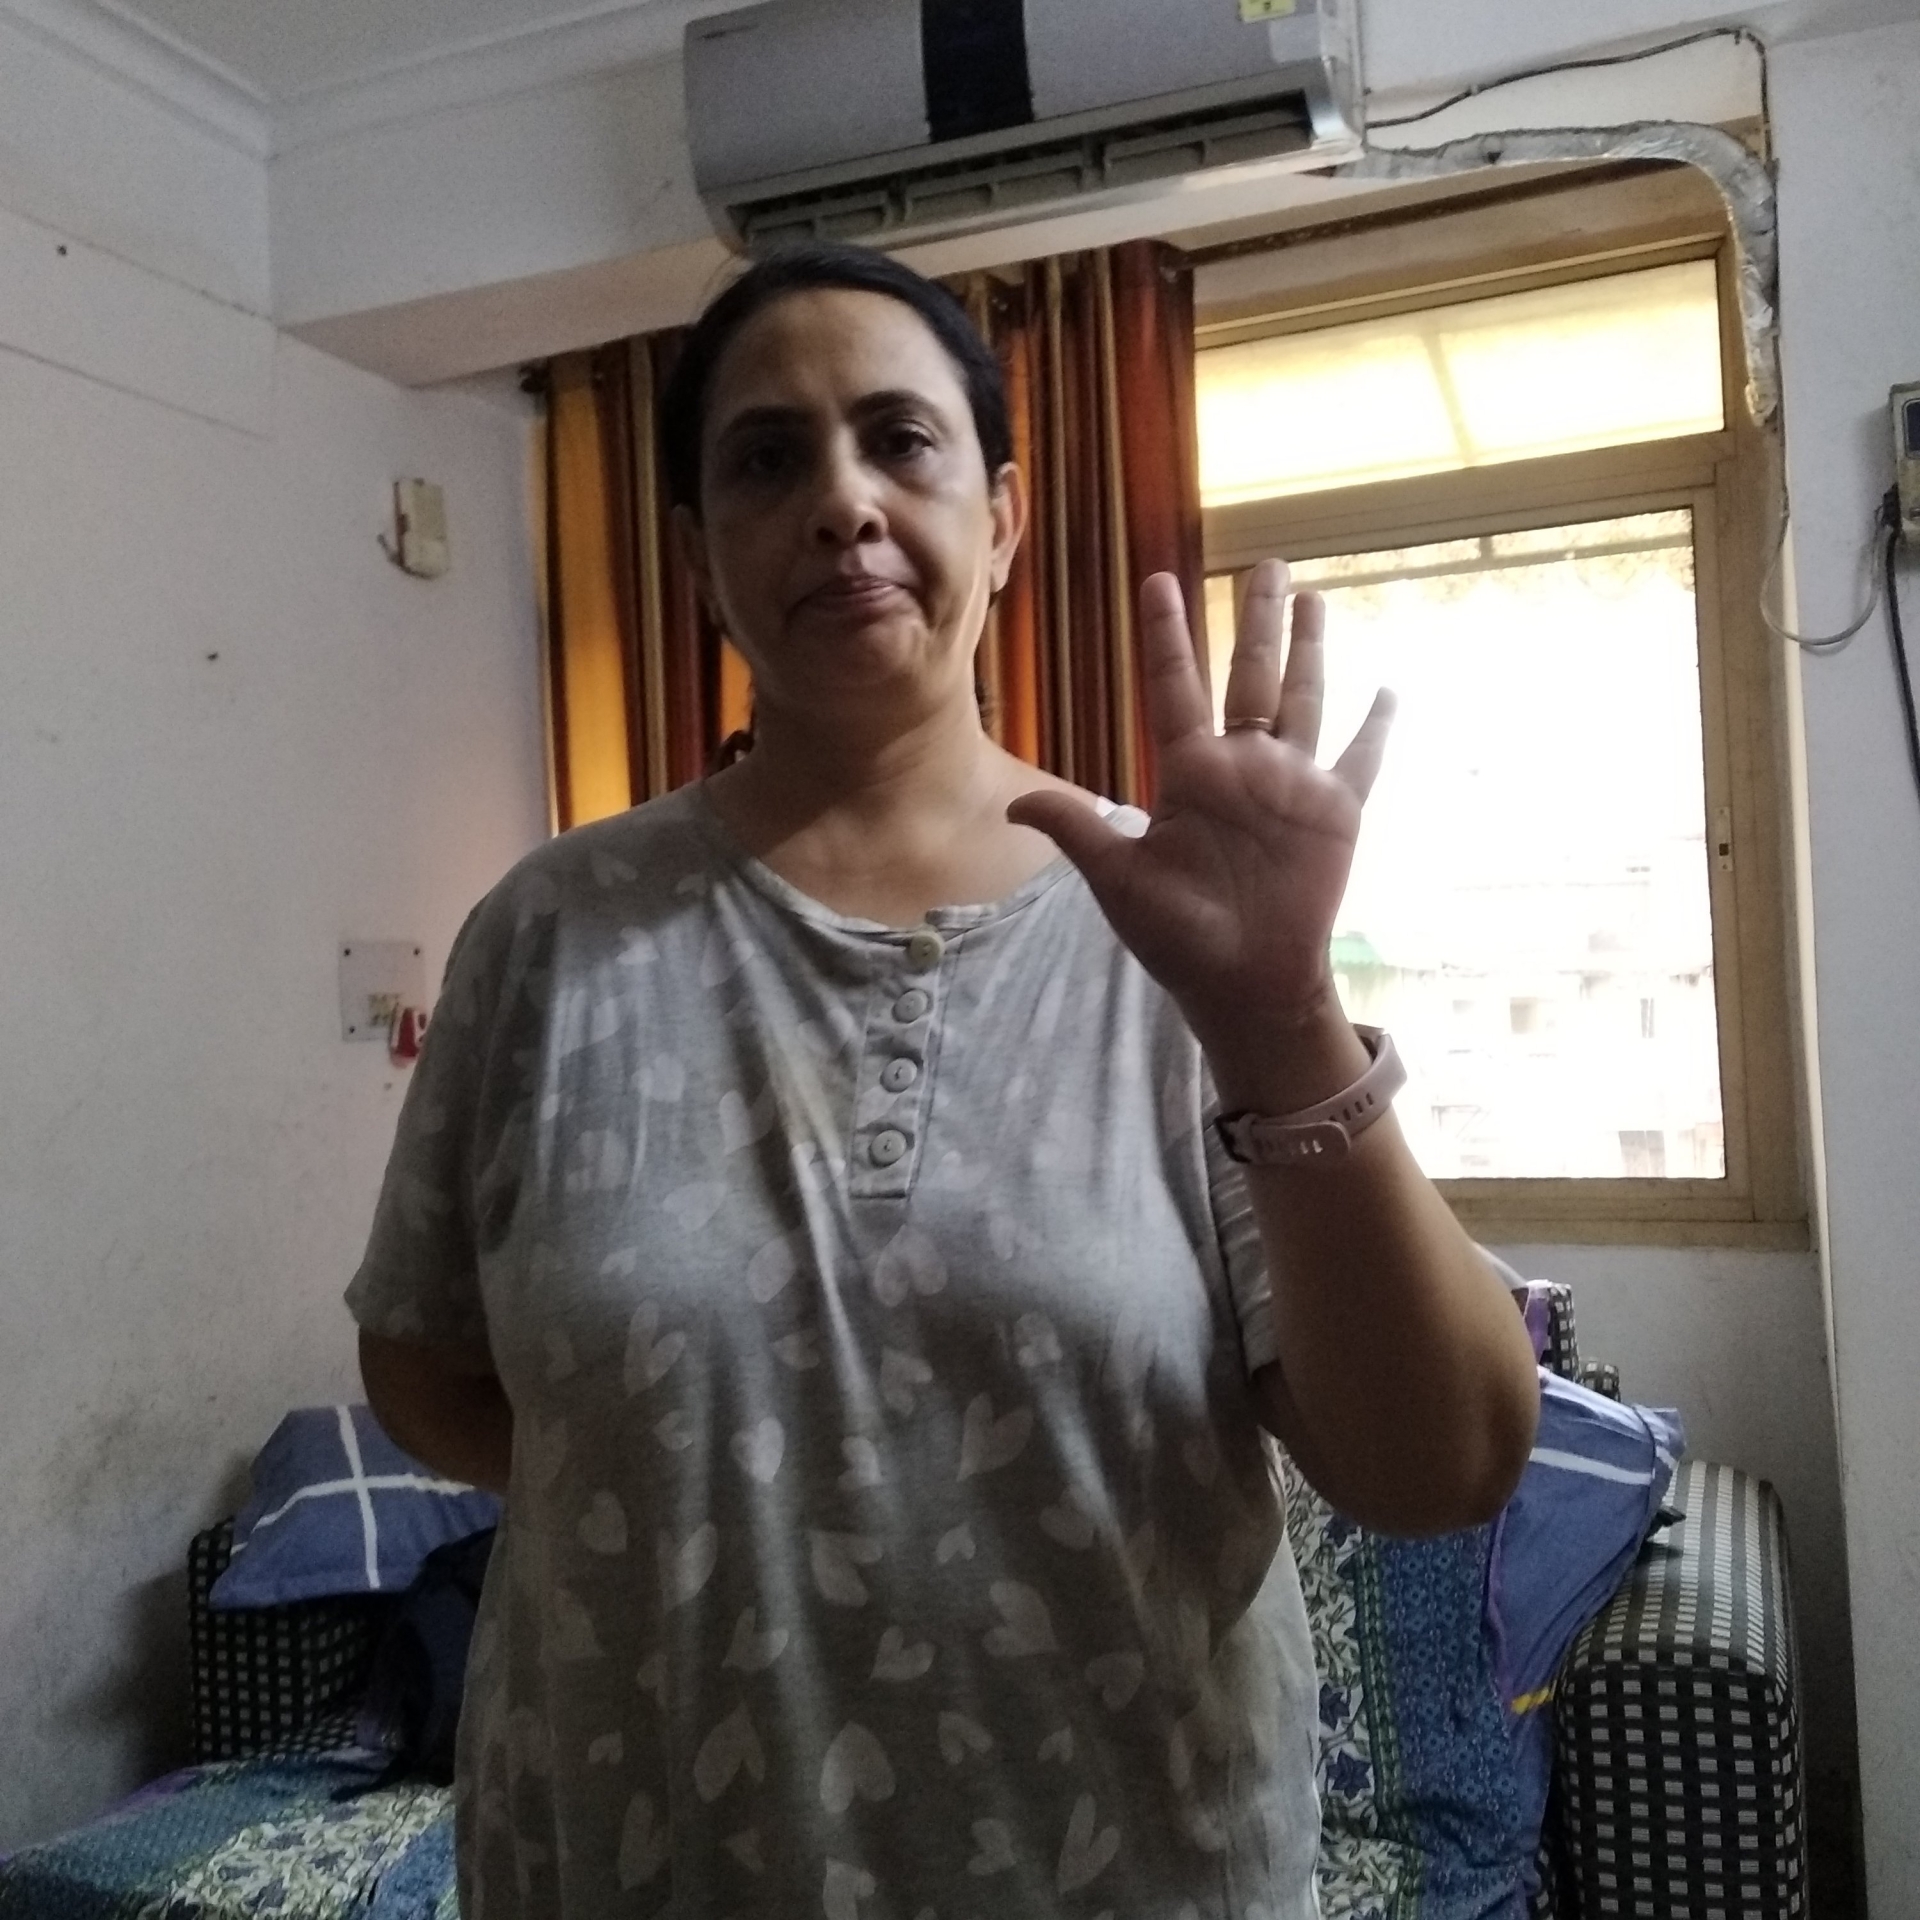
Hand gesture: palm